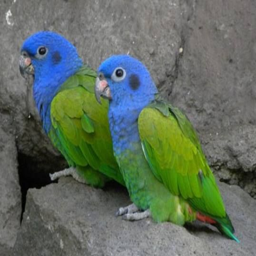
person headed parrots , found in abundance in the forests